Dorothy Benham

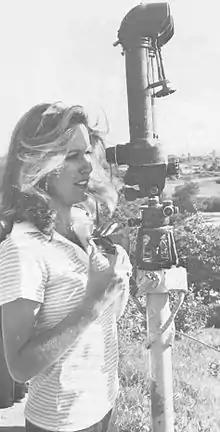
Dorothy Benham during the Miss America 1977 USO show tour in Korea

Dorothy Kathleen Benham (born December 11, 1955) is an American beauty pageant titleholder from Edina, Minnesota who was Miss America 1977 and Miss Minnesota 1976.